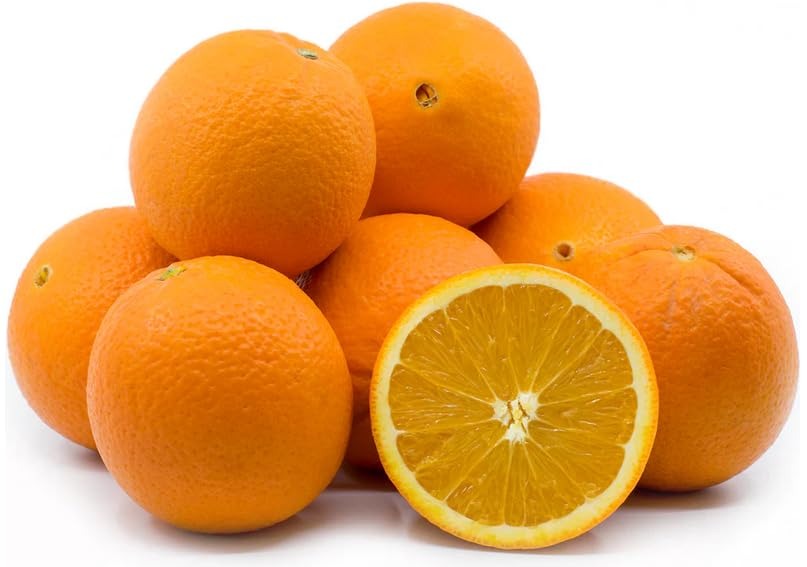
Item Name: Fresh California Navel Oranges 8 Pound Bag - Navel Oranges Seedless, Sweet and Juicy
Bullet Point: High in vitamin C for antioxidants, the sweet, seedless pulp, and immune support
Product Description: Bearing a characteristic navel marking at the stem end, California naval oranges boast a mouthwateringly sweet pulp that makes them a favored variety for eating raw. Their juicy, seedless segments offer robust citrus flavor with every bite. While naval oranges can be juiced, the fresh-squeezed juice quickly develops bitterness and must be consumed immediately. This exceptionally tasty fruit gets its namesake from the secondary fruit growth nestled into the primary orange, creating the impression of a navel. Renowned as the quintessential orange for eating out of hand, the naval orange pleases palates with its perfect balance of sweet and tart. Each meaty slice delivers the essence of orange, tantalizing the tastebuds.
Value: 128.0
Unit: Ounce

Price: 8.94